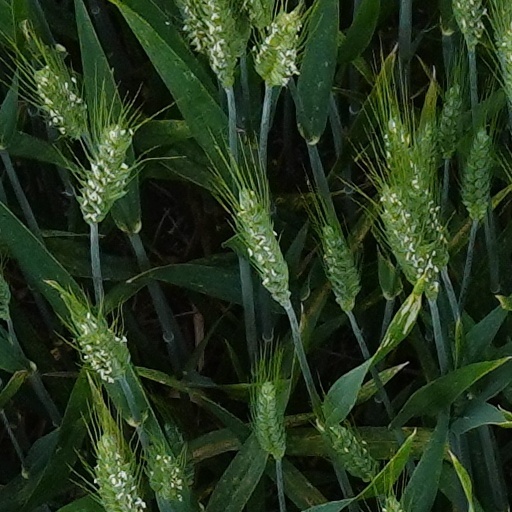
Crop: wheat